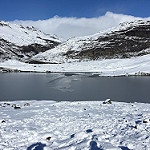
Scene: Outdoor